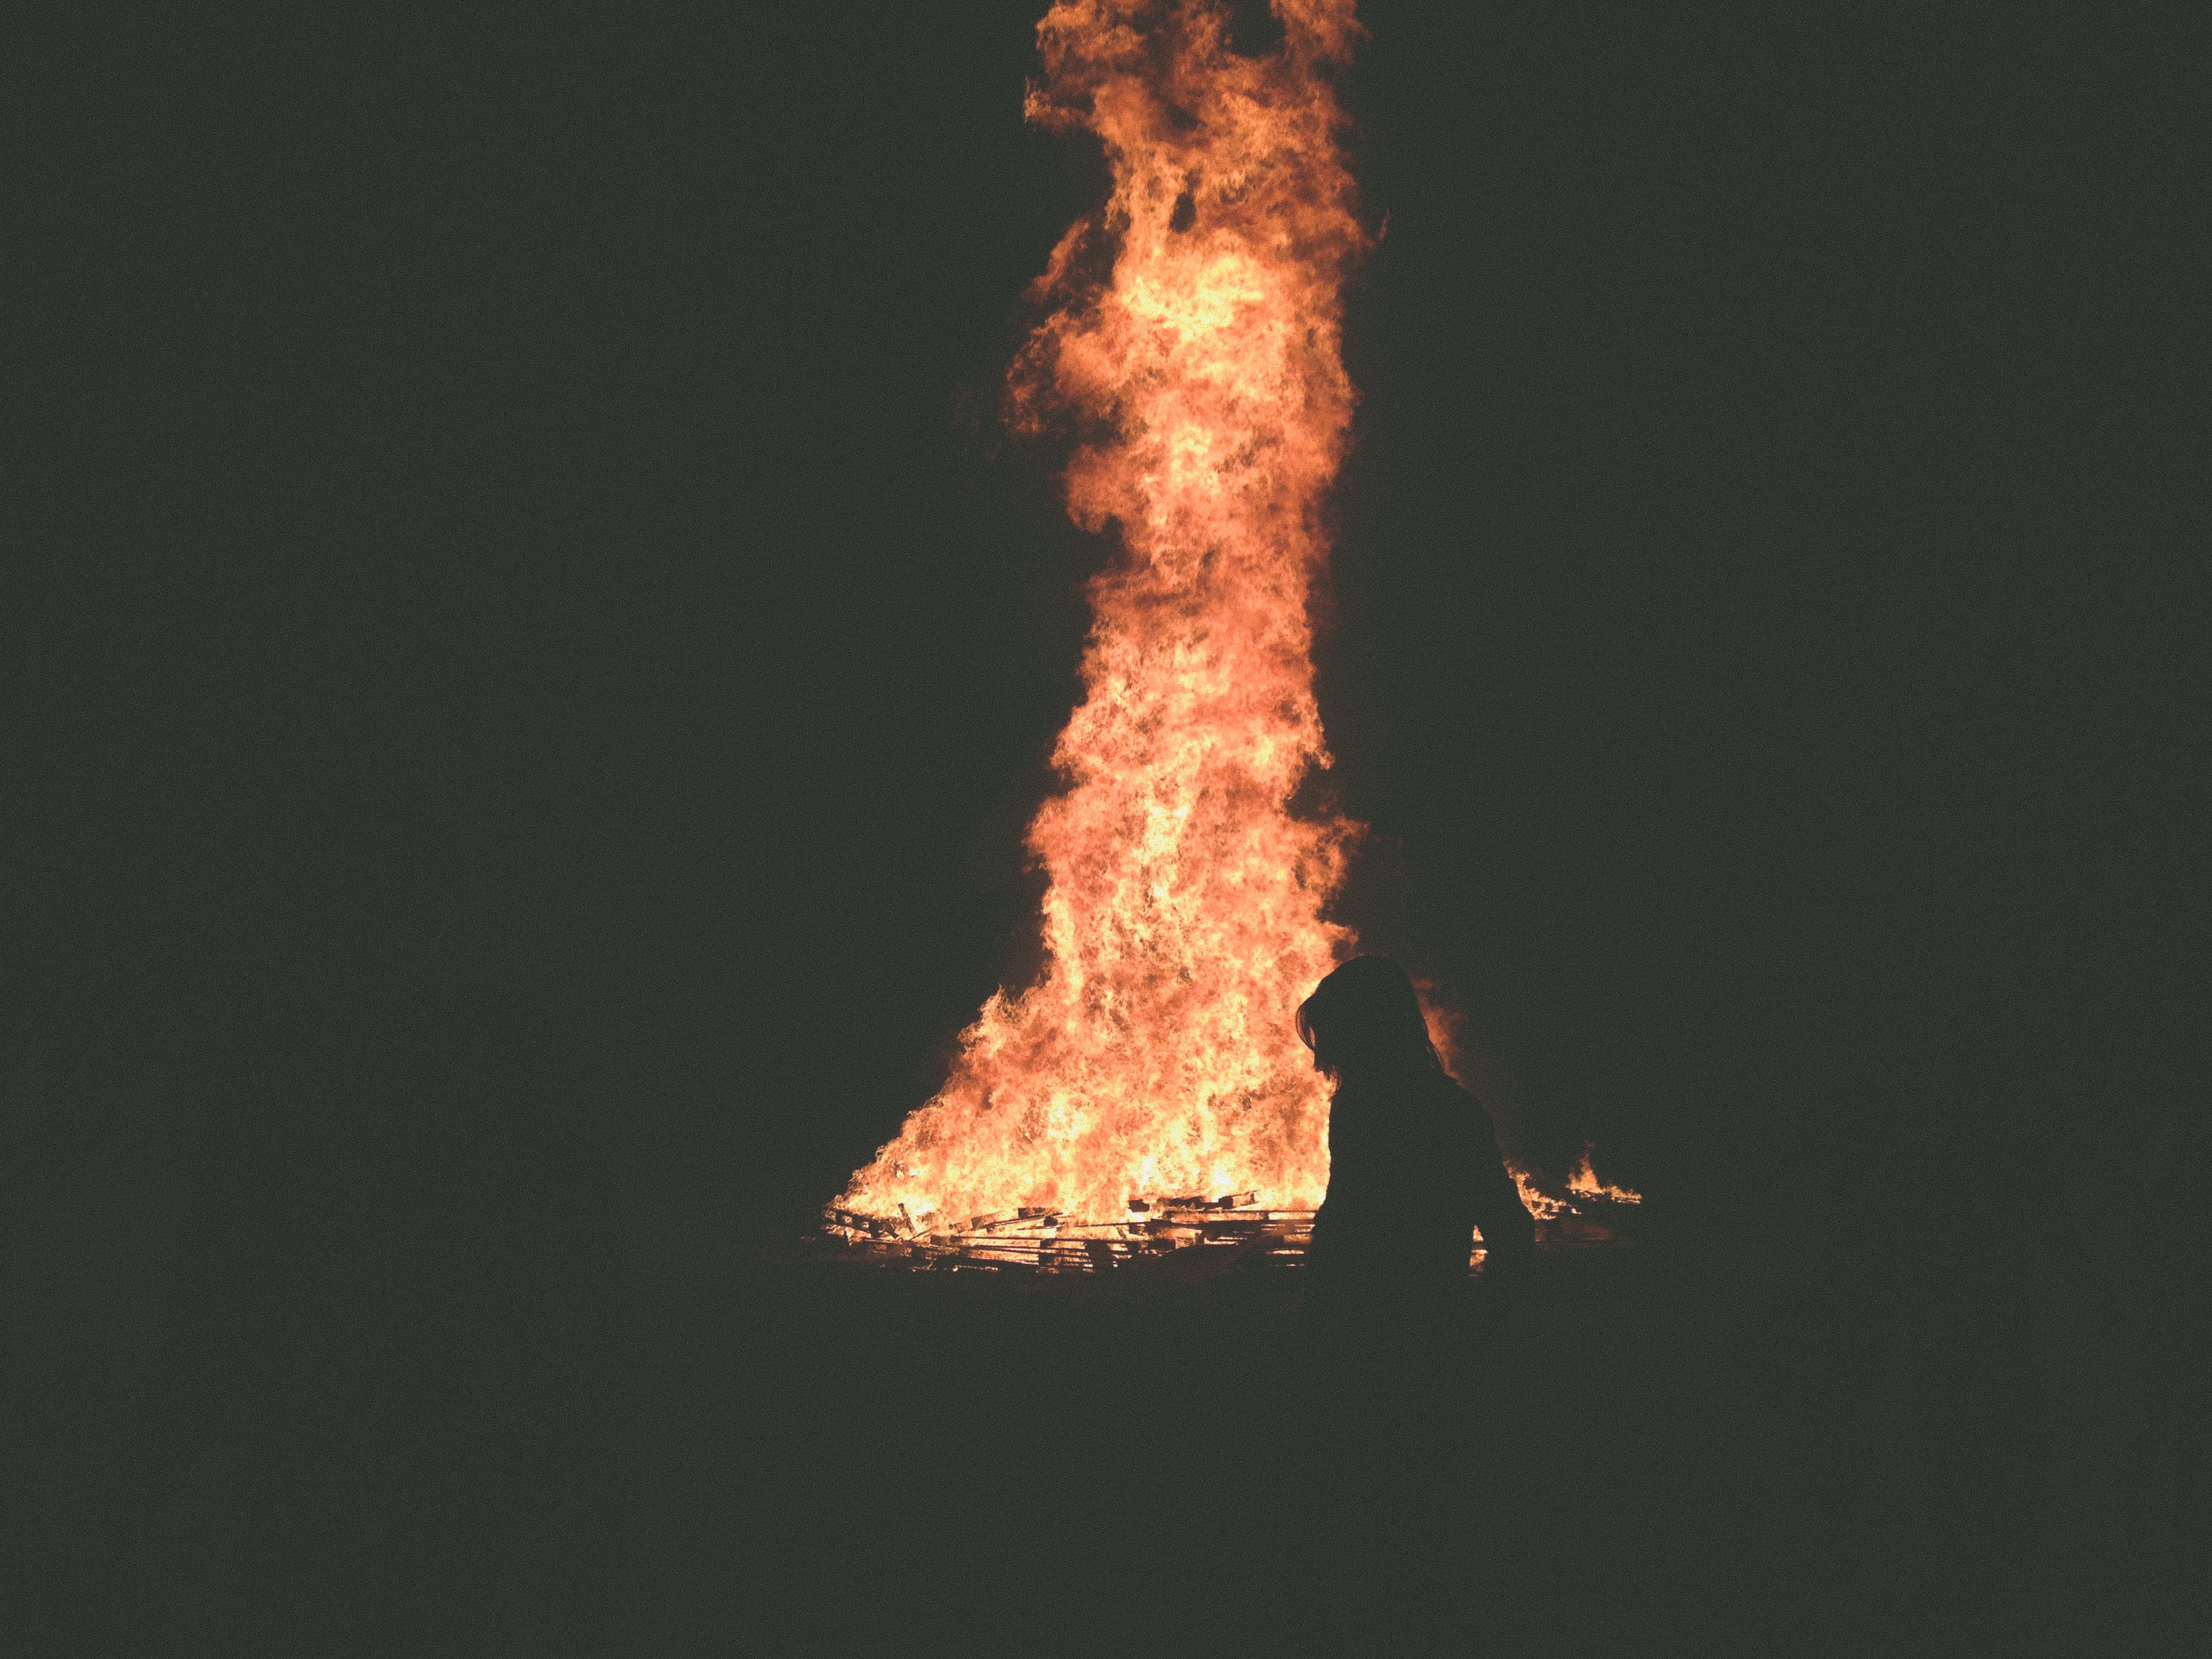
flame, fire, bonfire, font, geological phenomenon